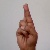
The image shows a hand gesture representing the letter 'R' in Indian Sign Language.